The Mark of the Angels – Miserere

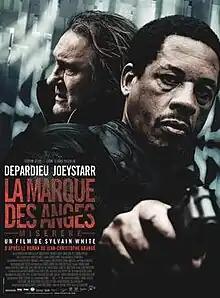

The Mark of the Angels – Miserere is a 2013 French thriller film directed by Sylvain White and based on Jean-Christophe Grangé's 2008 novel "". Headlined by Gérard Depardieu and JoeyStarr, the film is the fifth adaptation of a Grangé novel after "The Crimson Rivers", "Empire of the Wolves", "The Stone Council" and "Flight of the Storks" and the first for which Grangé himself did not collaborate on the screenplay. Instead, the novel was adapted by "La Proie" and "La Chance de ma vie" co-writers Laurent Turner and in collaboration with director White and Yann Mège ("Paris enquêtes criminelles").